Jüterbog–Nauen railway

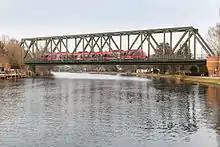
Havel bridge near Caputh

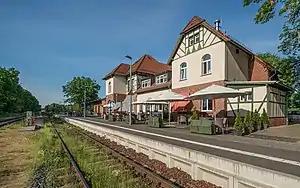
Beelitz Stadt station

At the turn of the 20th century, the railway network in Berlin increasingly developed into a bottleneck for the growing freight traffic. A bypass around the capital was considered for strategic military reasons. A line that had been opened from Jüterbog to Treuenbrietzen in 1894 was extended via Potsdam to Nauen on the Berlin–Hamburg Railway (Treuenbrietzen–Beelitz Stadt opened in 1904, Beelitz Stadt–Wildpark in 1908 and Wildpark–Nauen in 1902). Grade-separated junctions were built with the existing main lines north of Beelitz on the Berlin–Blankenheim railway, in Wustermark station on the Berlin–Lehrte railway and at Potsdam Wildpark Station (now Potsdam Park Sanssouci station) on the Berlin–Magdeburg railway. With the construction of the Wustermark shunting yard ("Verschiebebahnhof Wustermark") on the Berlin–Lehrte railway east of its crossing of the freight bypass, it was connected by a two-track line branching off the line from Wildpark north of Priort and running to the east. In addition, the section from Wustermark to Nauen was duplicated for the construction of the shunting yard.